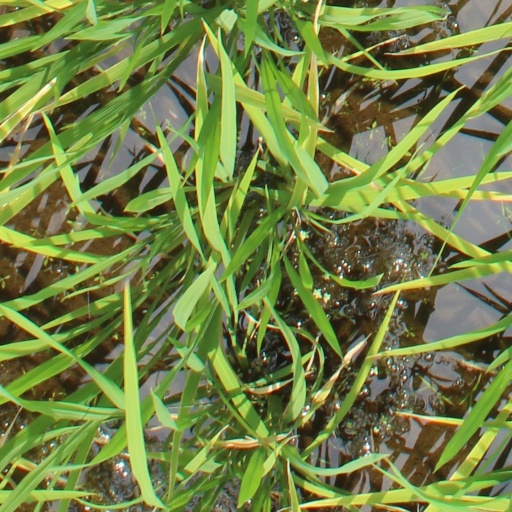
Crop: rice